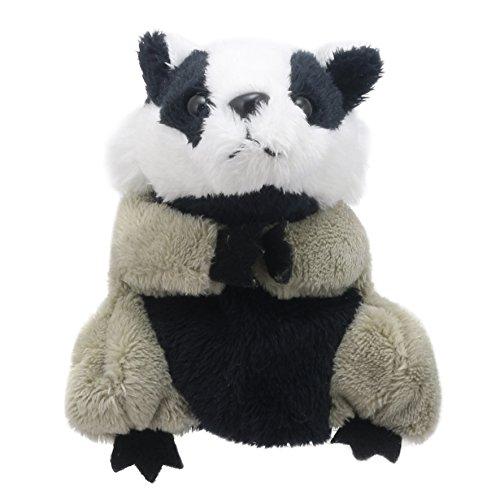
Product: The Puppet Company - Finger Puppets - Badger
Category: Toys & Games | Stuffed Animals & Plush Toys | Plush Interactive Toys
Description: Well made and beautiful finger puppet.
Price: $6.00
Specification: ProductDimensions:5.6x4.8x3.2inches|ItemWeight:1.76ounces|ShippingWeight:1.76ounces(Viewshippingratesandpolicies)|ASIN:B000LQILH2|Itemmodelnumber:PC020232|Manufacturerrecommendedage:12months-20years